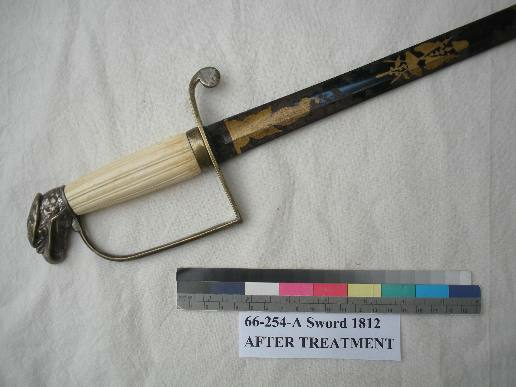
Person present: No